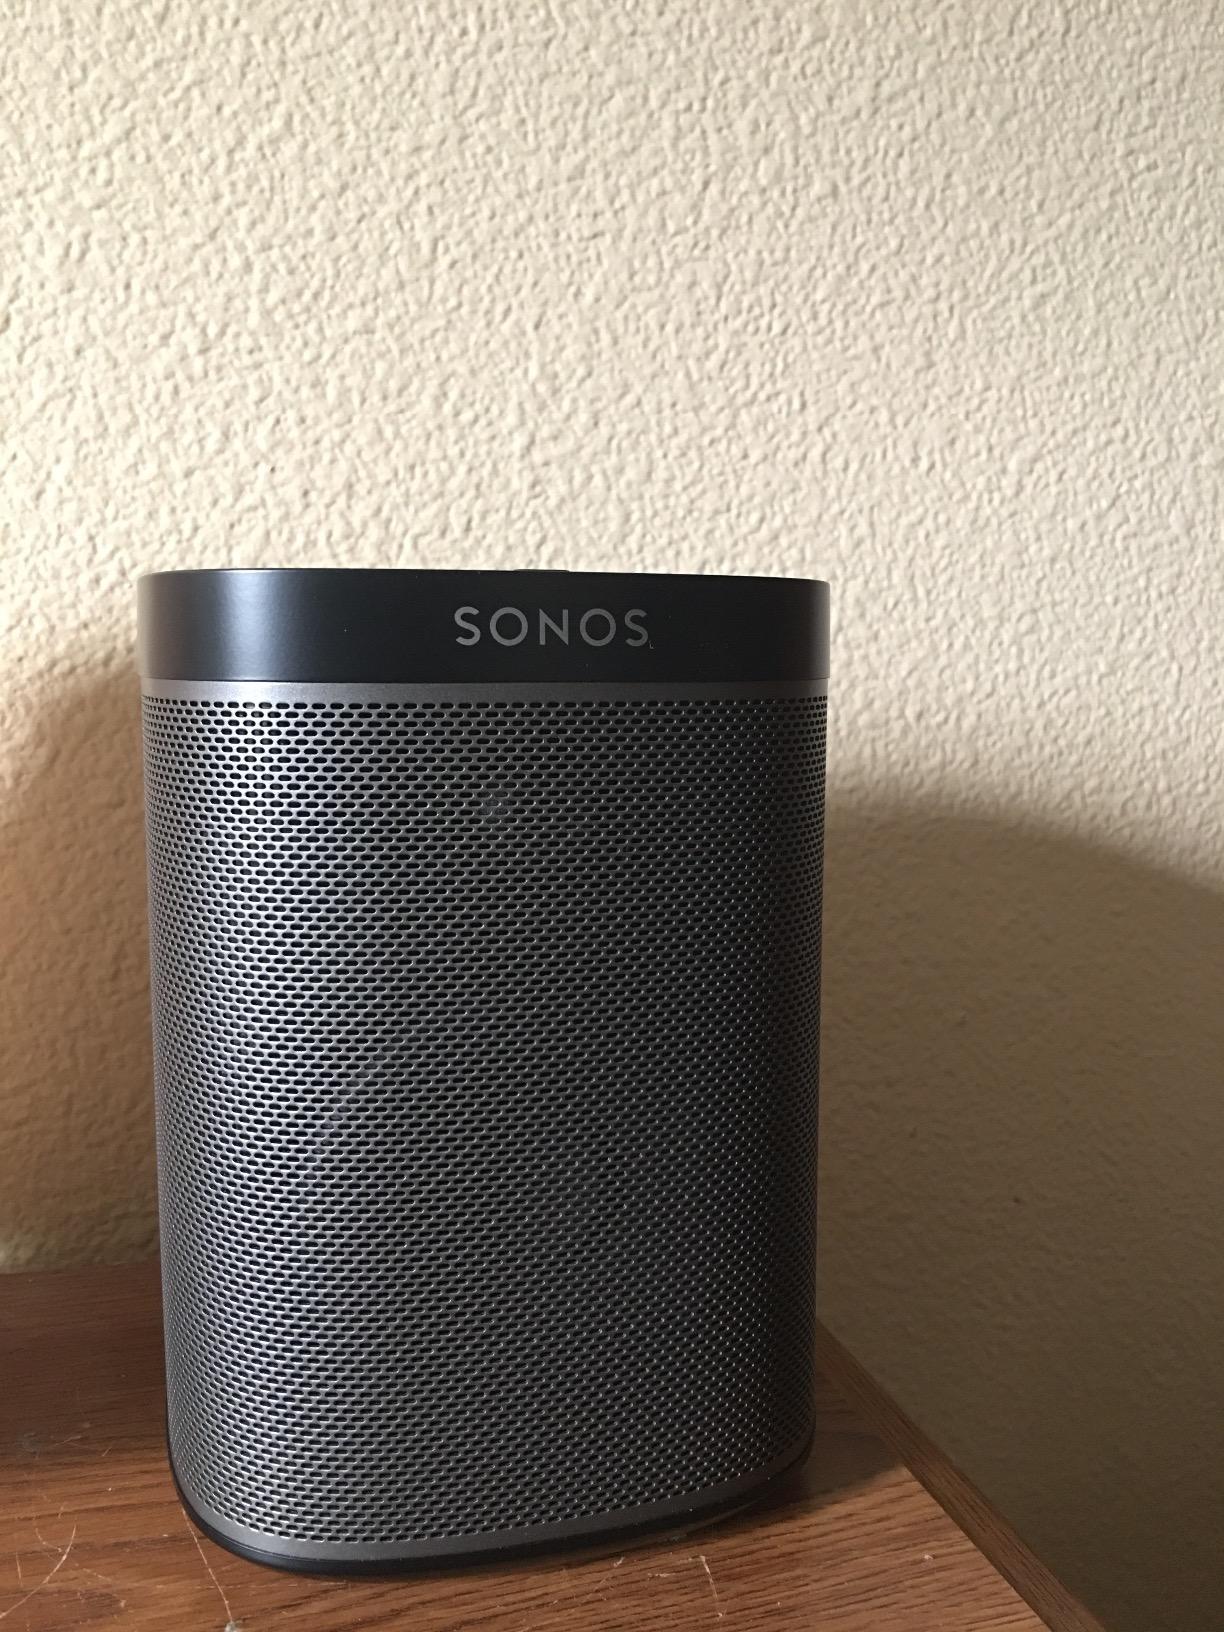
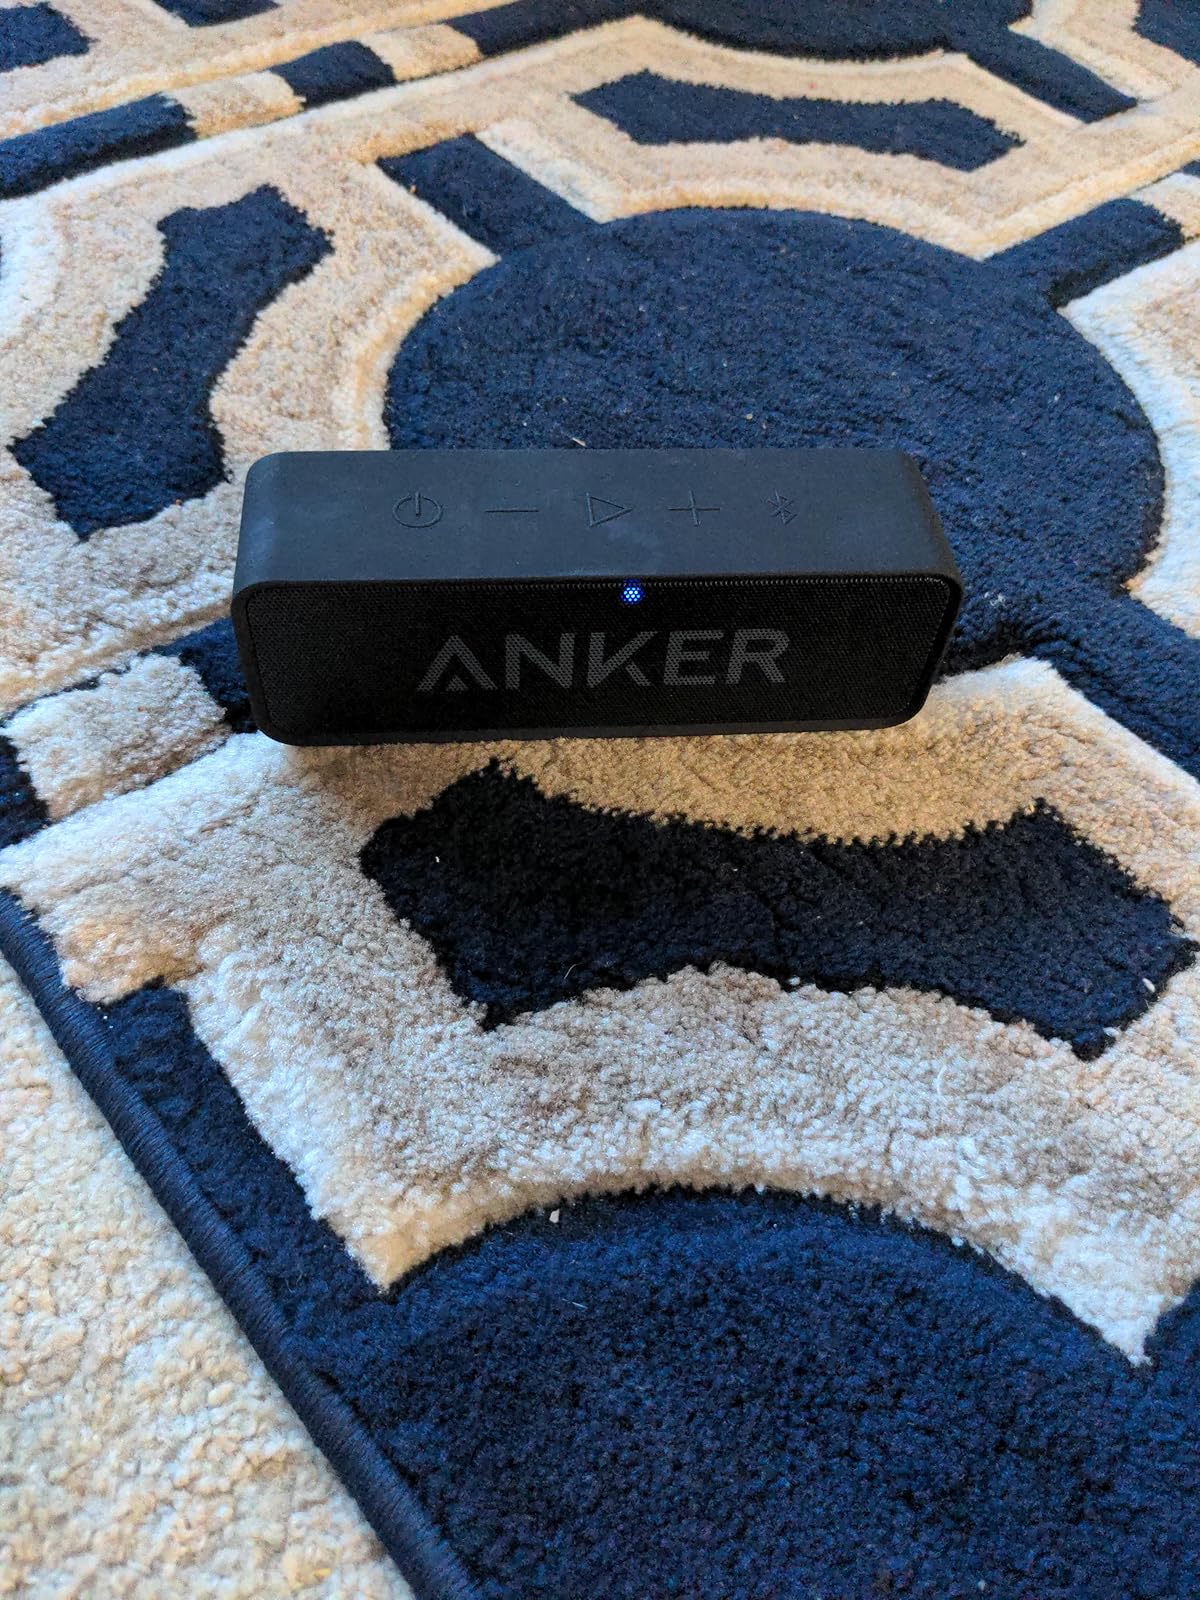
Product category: speaker
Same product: no